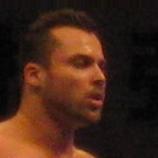
Age: 28